Jennifer Bartlett

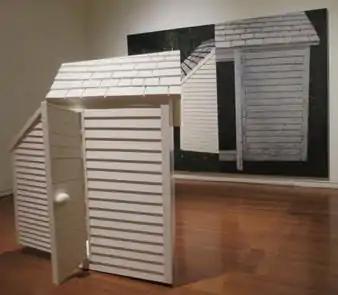
"House with Open Door", oil on canvas, wood paint and steel, Honolulu Museum of Art

Bartlett was best known for her paintings and prints in which familiar subjects — ranging from houses and gardens to oceans and skies — are executed in a style that combines elements of both representational and abstract art; indeed, she commented that she did not accept a distinction between figurative and abstract art. LeWitt’s “rules” for conceptual art and the exactitude of LeWitt’s method and his definitive use of programmatic strategies and forms is manifest in her life-long devotion to geometric form. She often worked in serial form or created polyptychs, and she frequently devised rule systems that guide the variations within a given group of works, requiring viewers to focus on "perception, on process, on the effect of shifting perspective— and on the leaps that take place in our minds no matter how rational we may think we are". In the late 1960s, influenced by the work of John Cage, she started bringing chance elements into her work.